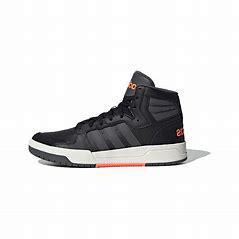
Brand: adidas
Model: NEO Entrap Mid Skate